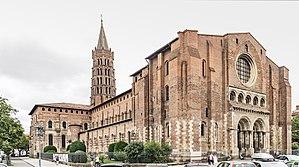
La ligne B du métro de Toulouse est l'une des deux lignes du réseau métropolitain de Toulouse. Elle relie la station Borderouge, au nord, à la station Ramonville, sur la commune de Ramonville-Saint-Agne, au sud-est.
La basilique Saint-Sernin de Toulouse est un sanctuaire bâti pour abriter les reliques de saint Saturnin, premier évêque de Toulouse, martyrisé en 250. Saint-Sernin est une des plus grandes églises romanes conservées en Europe, avec la cathédrale de Spire, en Allemagne. Elle fut desservie, depuis le IXᵉ siècle au plus tard et jusqu'à la Révolution française, par une communauté canoniale.
L'architecture romane est le premier grand style créé au Moyen Âge en Europe après le déclin de la civilisation gréco-romaine. Son développement est pleinement établi vers 1060 mais les premiers signes de mutation sont différents suivant les régions et il n'y a pas de consensus sur une date des débuts qui vont du VIᵉ au XIᵉ siècle. L'architecture gothique est le style qui lui succède progressivement à partir du XIIe siècle.Le dynamisme monastique, de profondes aspirations religieuses et morales, la spiritualité des routes de pèlerinages dans une Europe rendue à la paix président à la naissance de l'art roman et contribuent à en faire un style vraiment neuf et doué d'une profonde originalité. La volonté de libérer l'Église de la tutelle de pouvoirs séculiers, les croisades, la reconquête chrétienne en Espagne avec l'effondrement du califat de Cordoue, la disparition du mécénat royal ou princier font de l'art roman l'art de toute la chrétienté médiévale.
La liste des édifices religieux de Toulouse recense de manière exhaustive les lieux de culte situées dans la ville française de Toulouse.
La via Tolosana est le nom latin d'un des quatre chemins en France du pèlerinage de Saint-Jacques-de-Compostelle. Tracé le plus au sud des quatre, il passe par Toulouse, d'où son nom ; cependant son point de rassemblement et de départ se situe à Arles, d'où son autre nom de via Arelatensis. L'itinéraire passe aussi par Saint-Gilles, d'où également le nom de via Aegidiana.